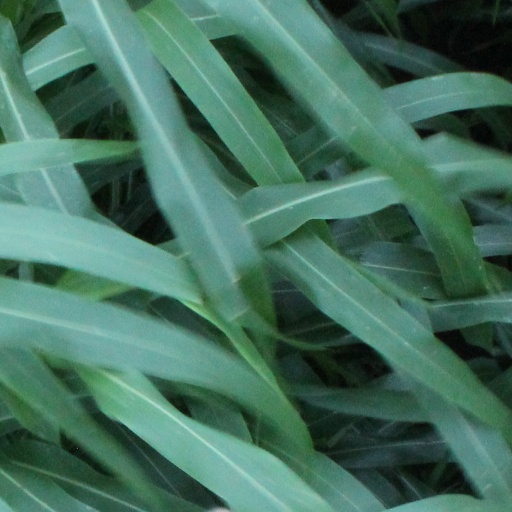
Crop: sorghum